Cinco Villas, Aragon

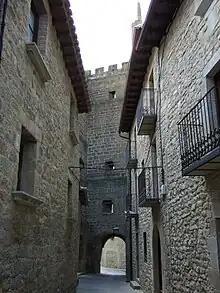
City-wall gate in Sos del Rey Católico.

Cinco Villas, in Aragonese: Zinco Billas, is a comarca in Aragon, Spain.